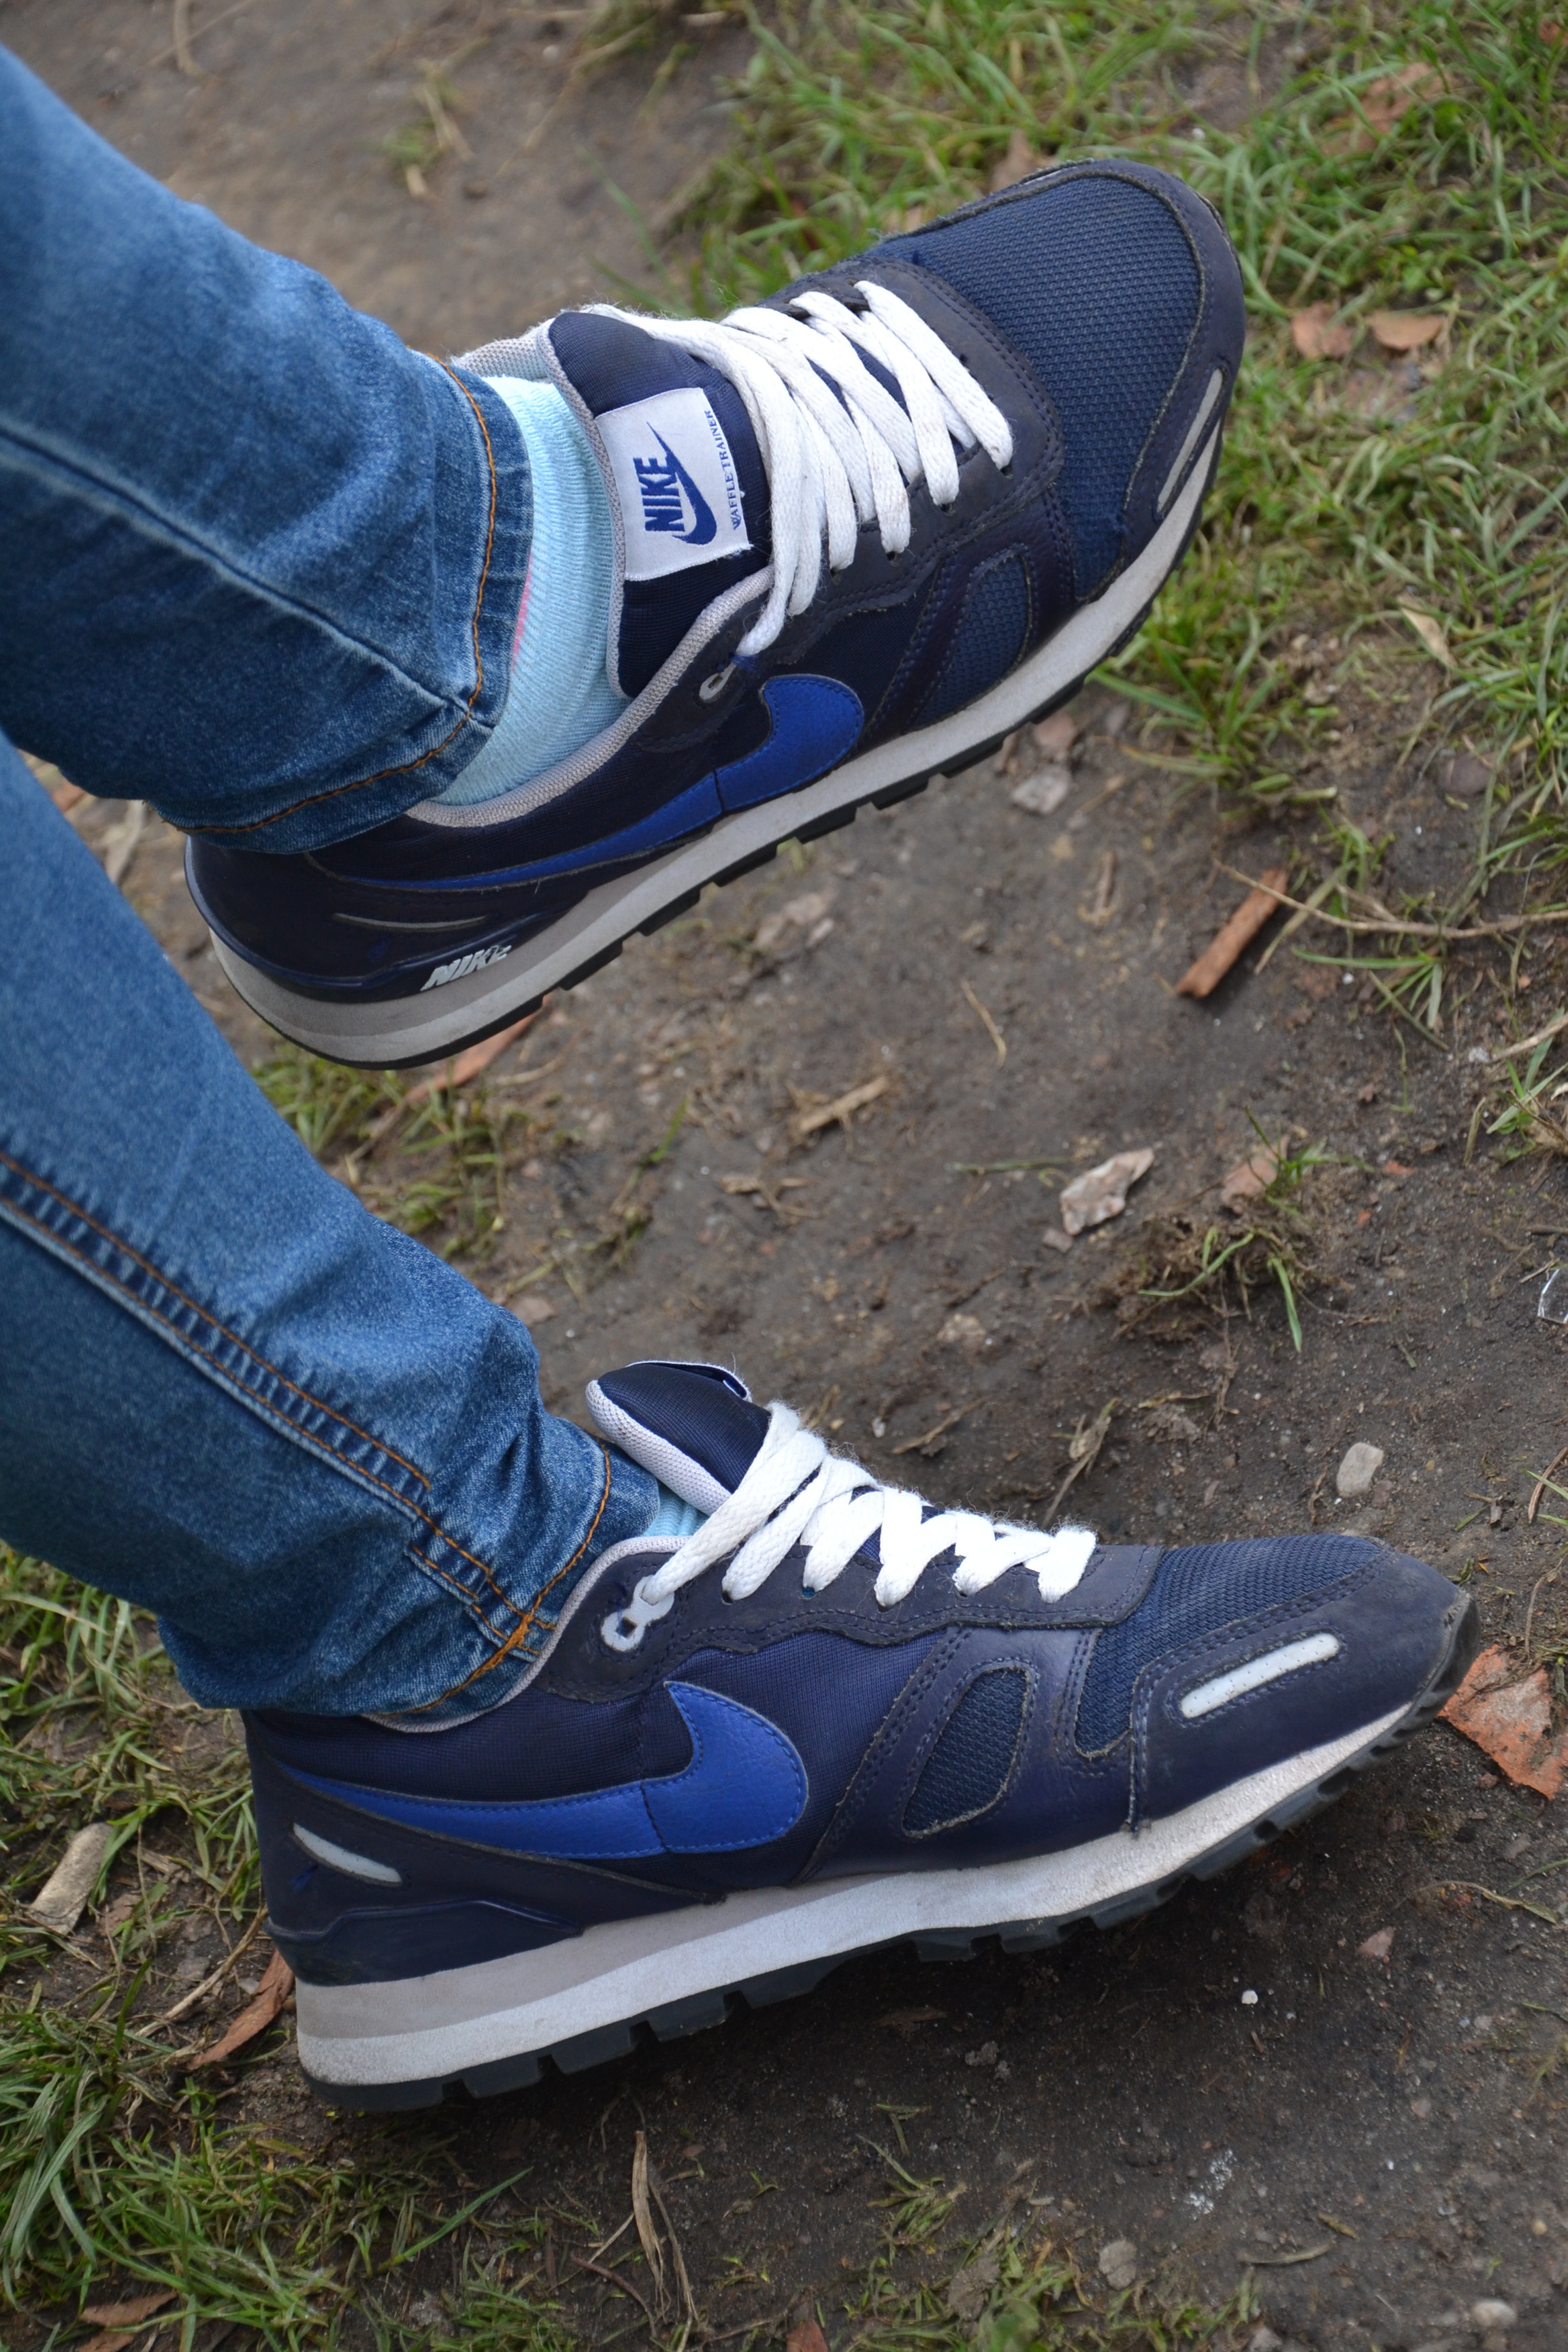
shoe, sport, leg, spring, nike, blue, shoes, laces, sports, sneakers, footwear, sports shoes, lacie, a codline